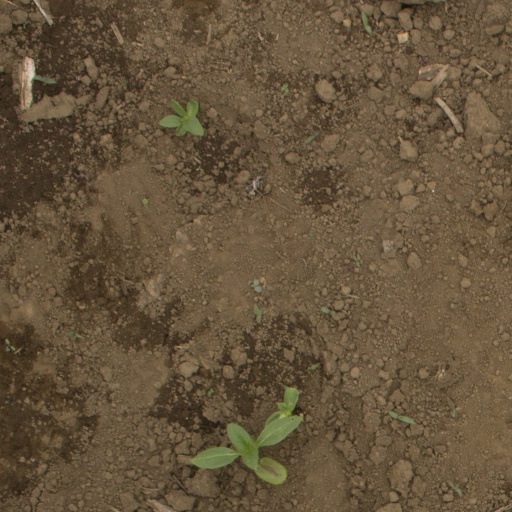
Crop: Jerusalem artichoke